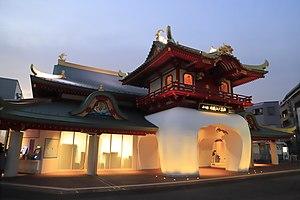
La gare de Katase-Enoshima est une gare ferroviaire terminus de la ville de Fujisawa, dans la préfecture de Kanagawa au Japon. La gare est exploitée par la compagnie Odakyū.